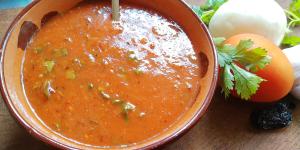
salsa roja para tacos